Superpesis

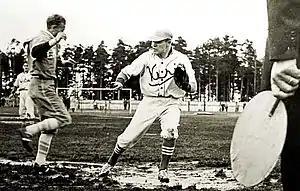
Finnish Baseball has been a tight twist even since wartime. The picture was taken from the match between Kiri in Jyväskylä and Mailaveikko in Lahti in 1953.

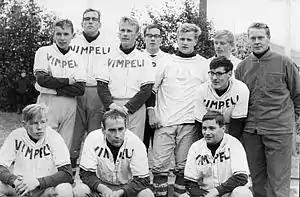
Finnish Champion team, Vimpelin Veto in 1965

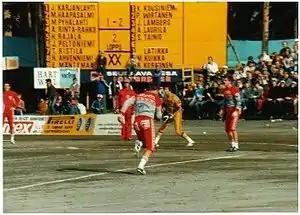
Picture from the men's Finnish Championship series match SMJ - Tahko in 1981.

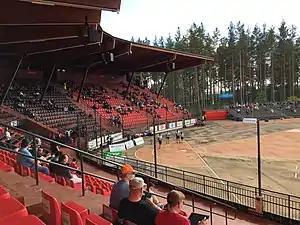
Joensuu JoMa (Kerubi Stadion)

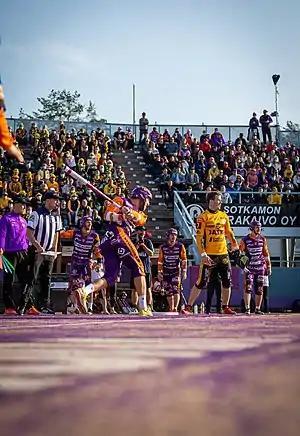
Sotkamon Jymy - Kouvolan Pallonlyöjät in 2020 finals

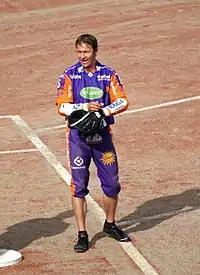
Toni Kohonen is one of Finland's most successful pesäpallo player of all time.

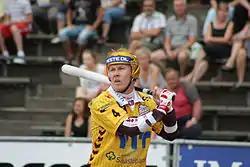
Player of the Year 2012 and Hyvinkää Tahko franchise's player Juha Korhonen

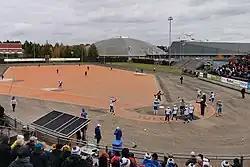
Decisive promotion qualifying match to Superpesis, Oulu Lippo against SiiPe in the 2020-21 season

"Talvisuper" is the main winter competition in pesäpallo. Although treated as a separate competition from Superpesis, it features many of the same teams, along with a few teams from Ykköspesis. The competition runs from December through April.